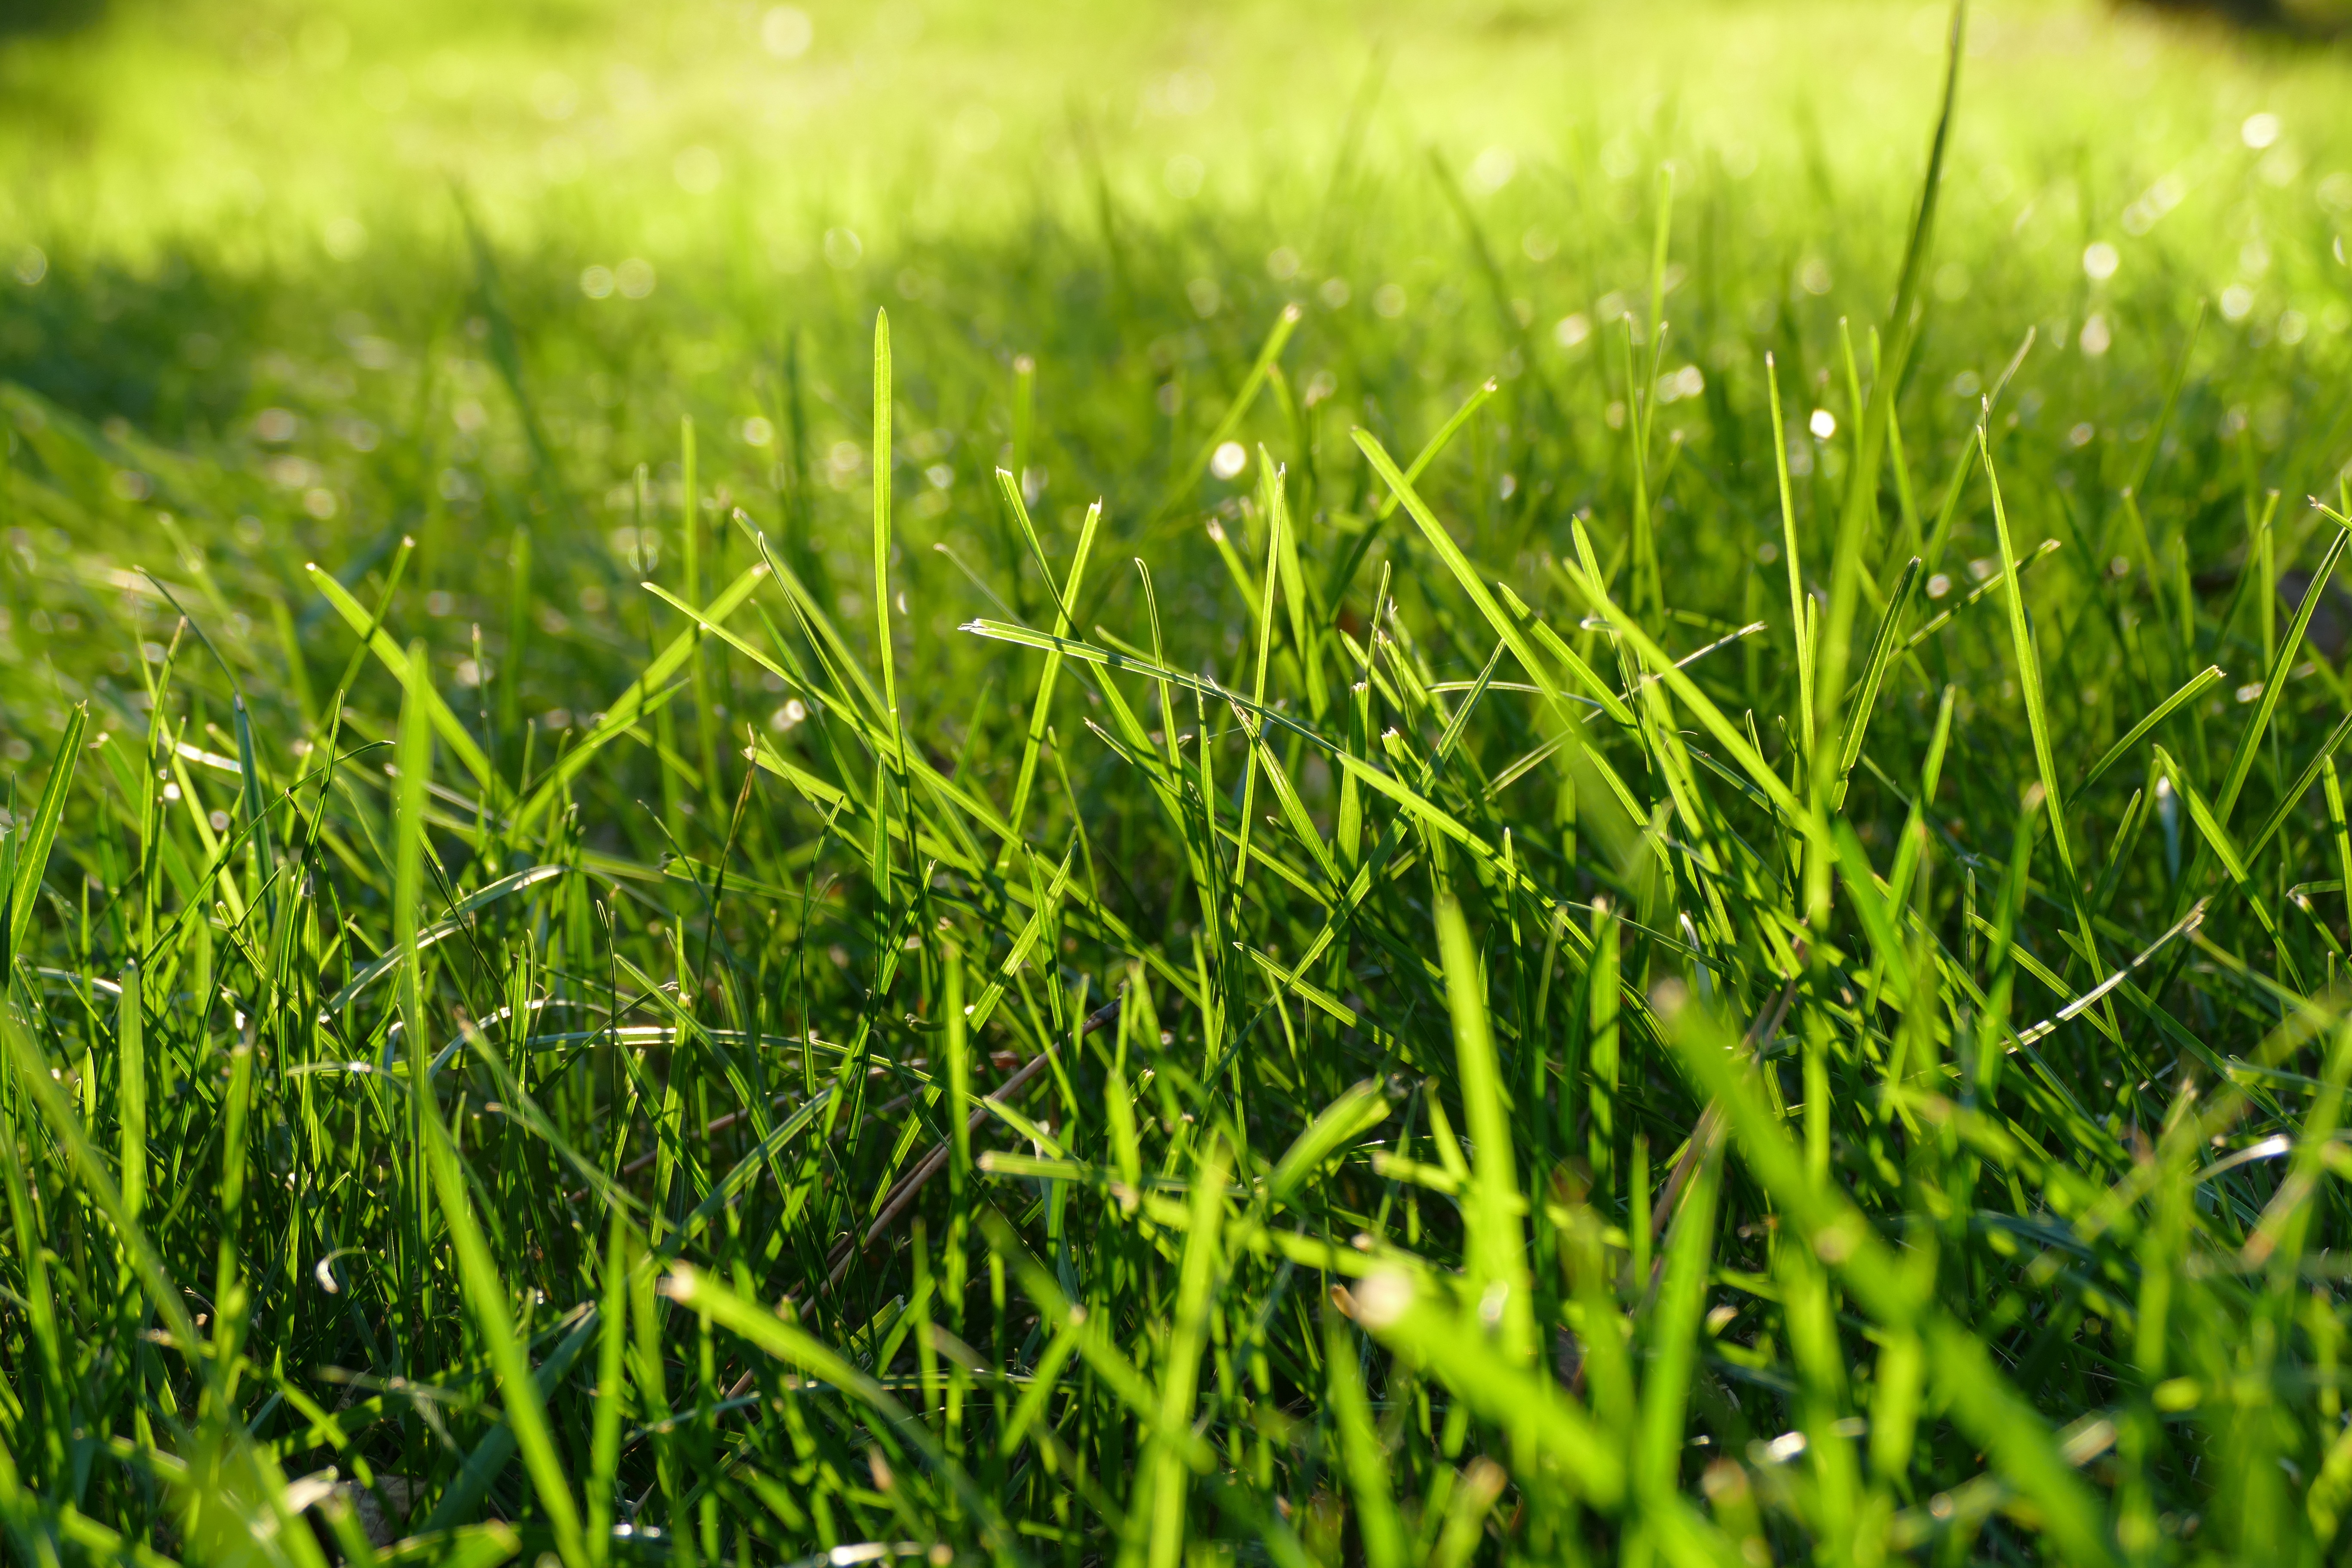
nature, grass, plant, field, lawn, meadow, leaf, summer, green, pasture, soil, grassland, blades, flooring, grass field, grass family